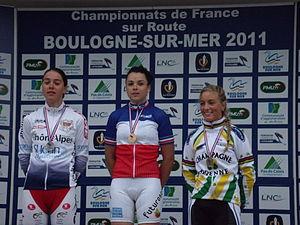
Audrey Cordon-Ragot, née le 22 septembre 1989 à Pontivy, est une coureuse cycliste française. Membre de l'équipe Vienne Futuroscope entre 2008 et 2013 elle porte les couleurs de la formation britannique Trek-Segafredo depuis 2019. Son palmarès comprend plusieurs titres de championne de France de cyclisme sur route et sur piste.